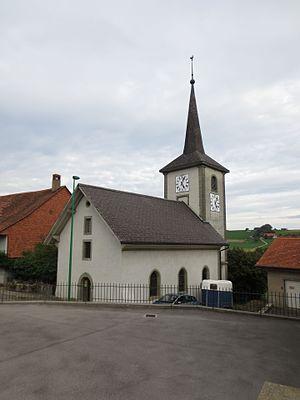
Église de Brenles